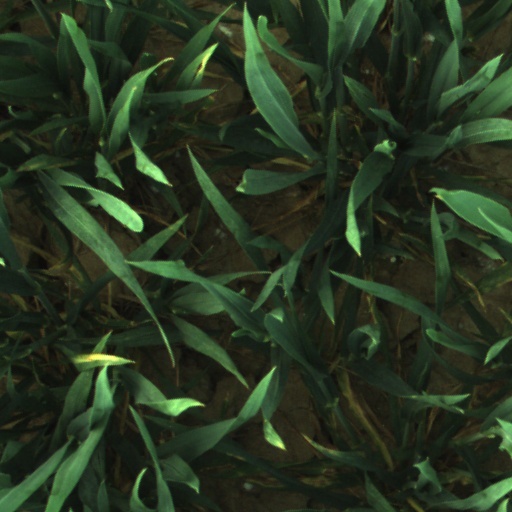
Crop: wheat